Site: brandenburg
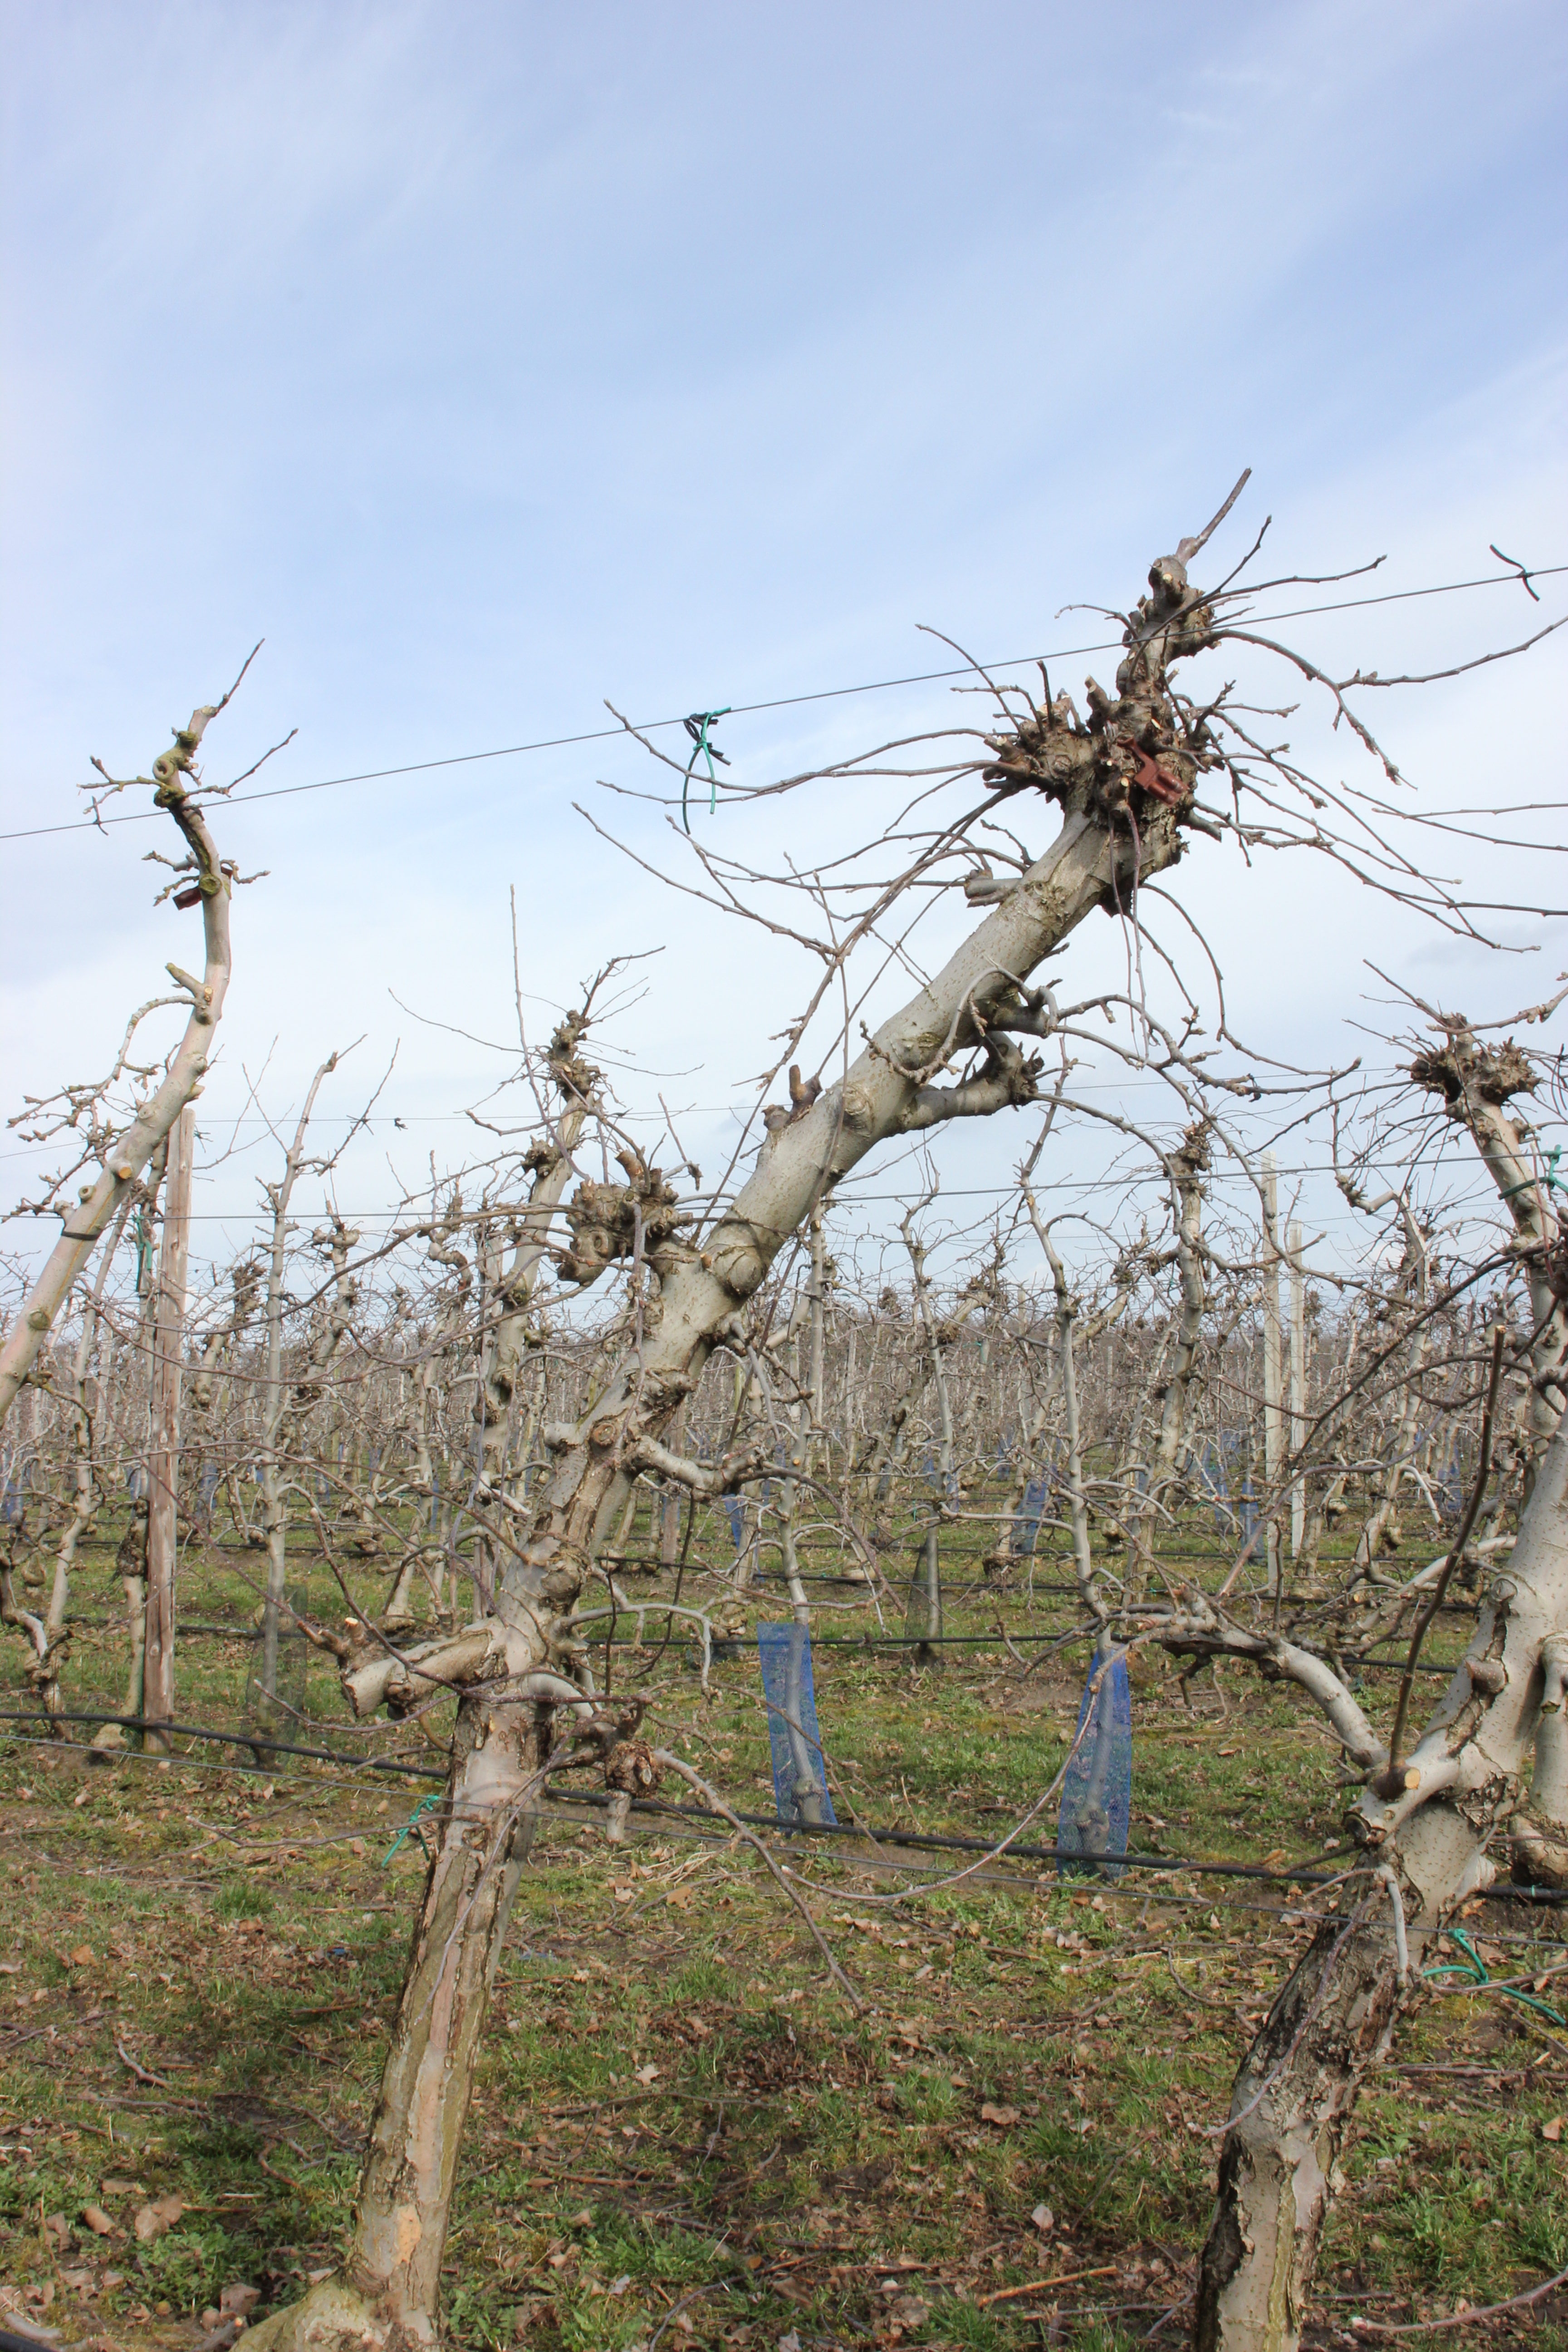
Growth stage (BBCH 01): Bud development